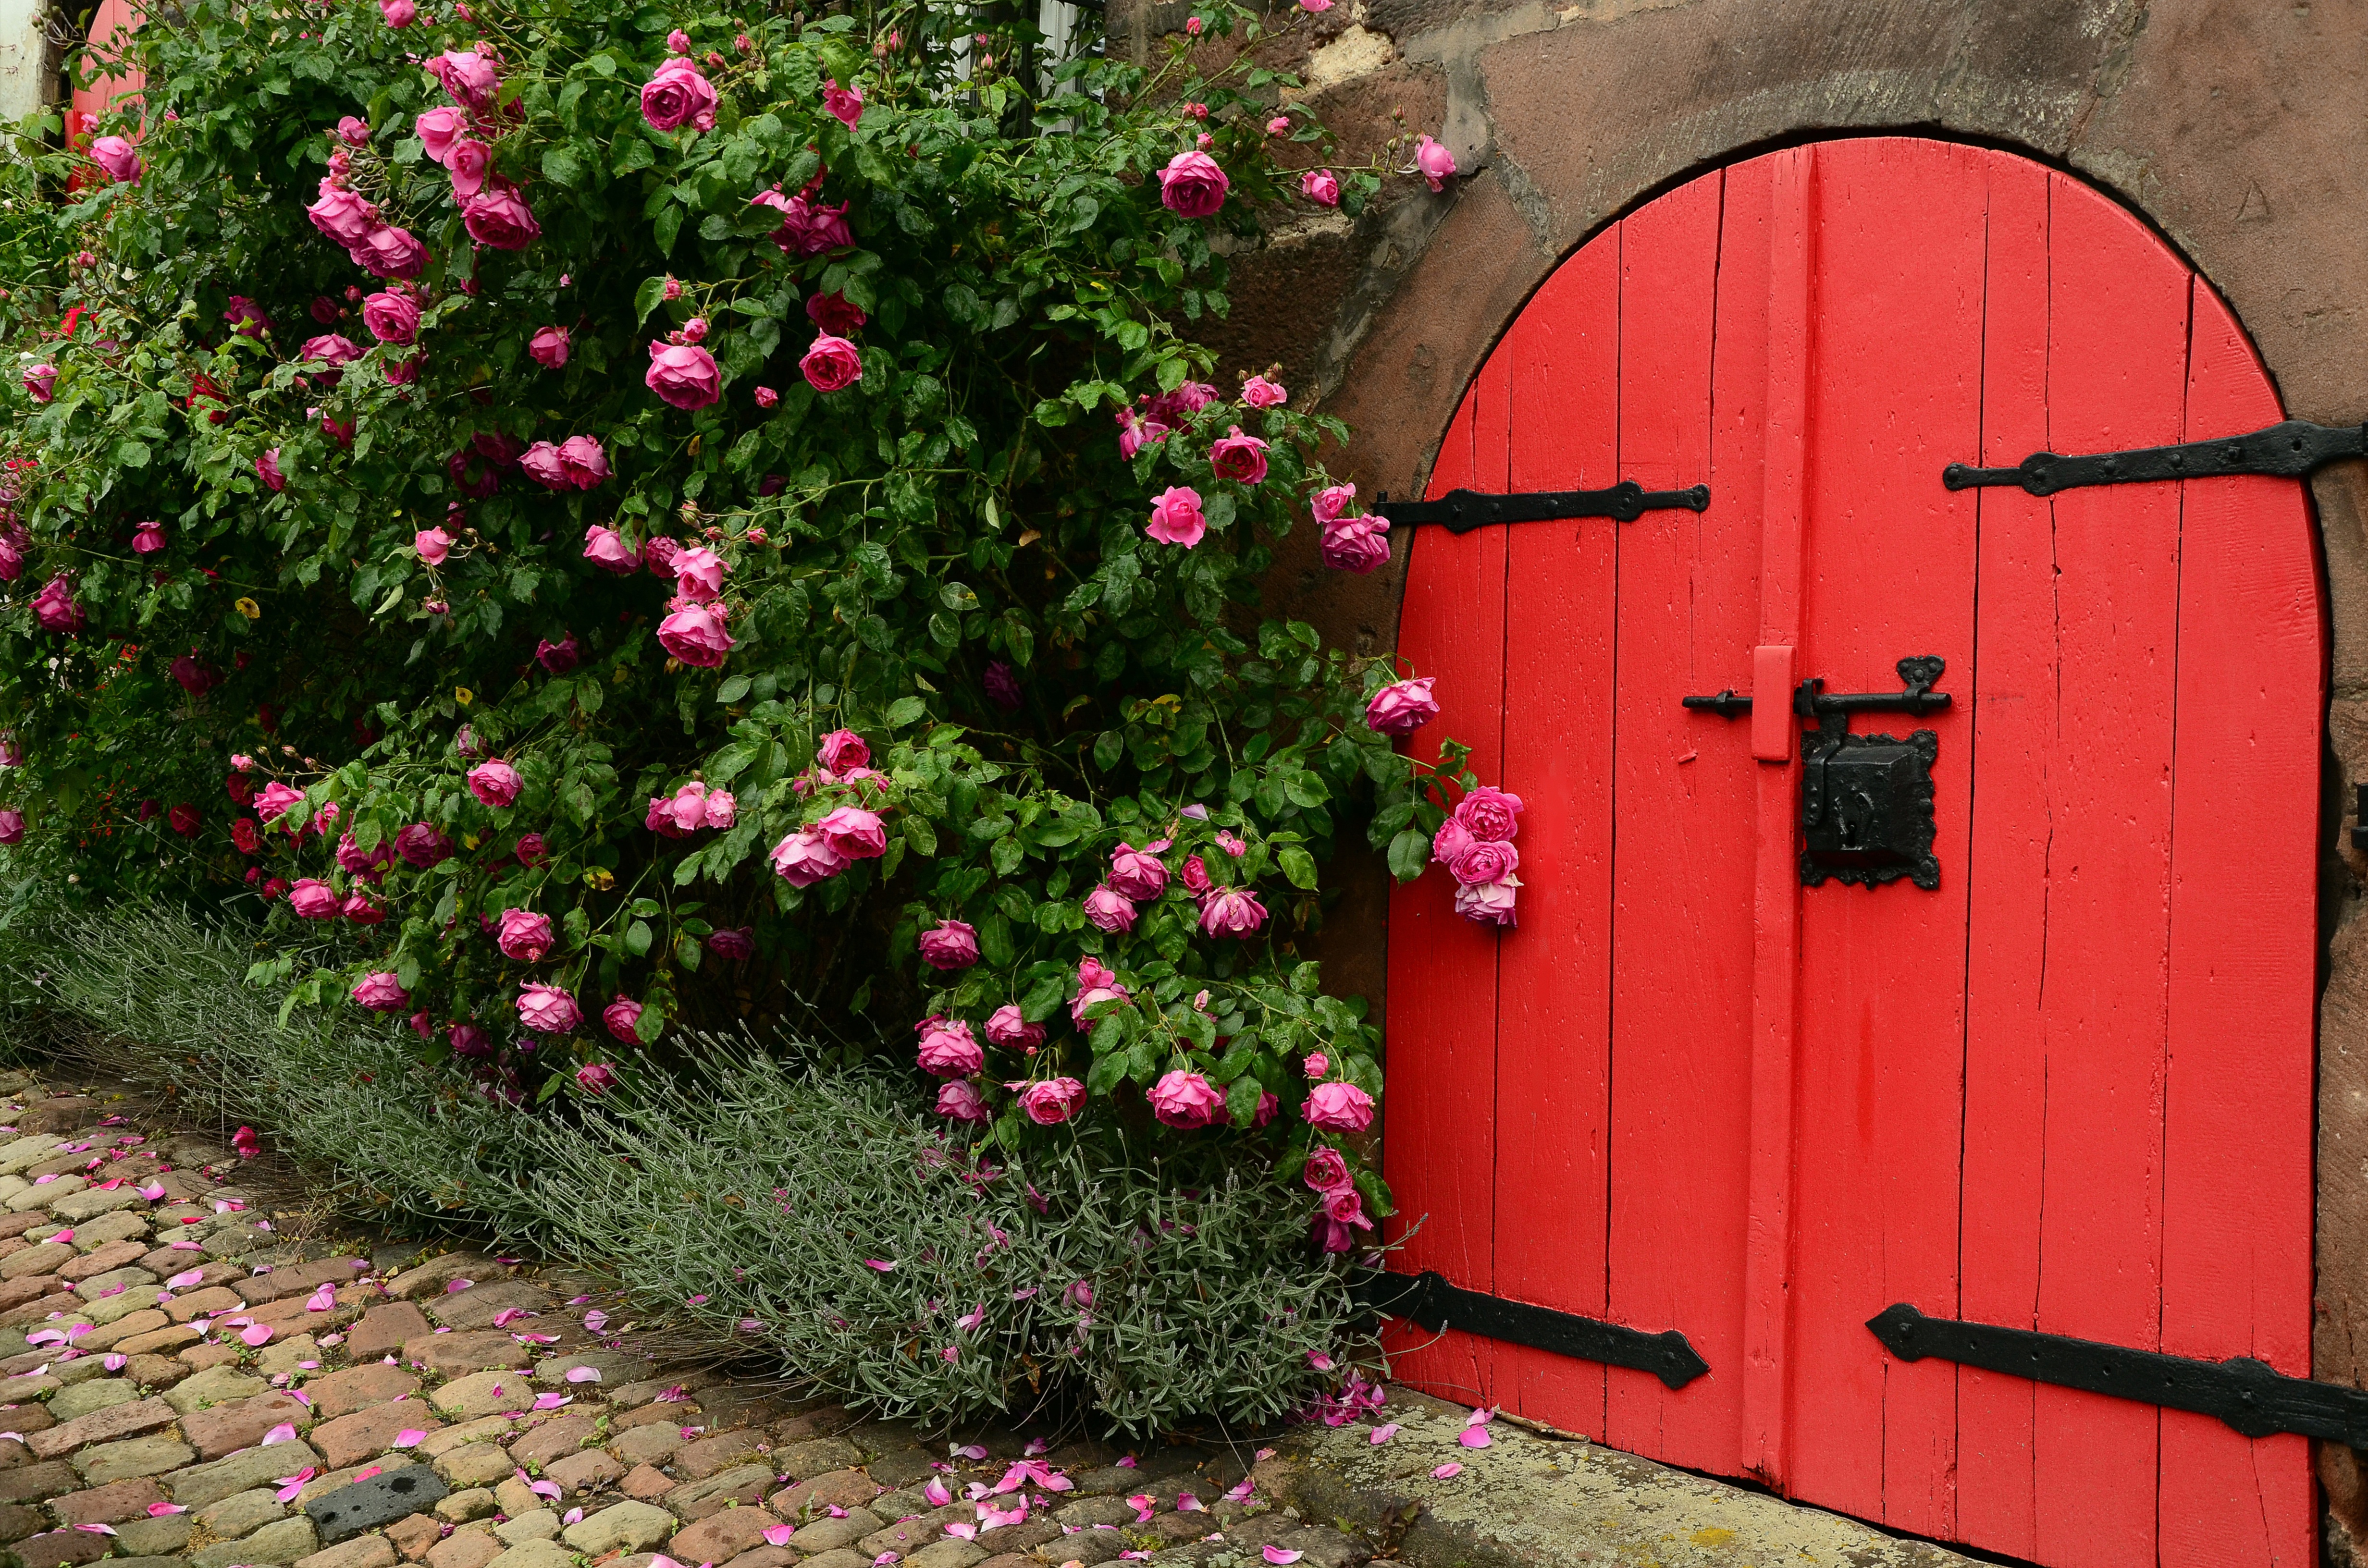
plant, flower, bloom, bush, red, romantic, garden, goal, roses, yard, input, away, rose bloom, rosebush, rose family, man made object, outdoor structure